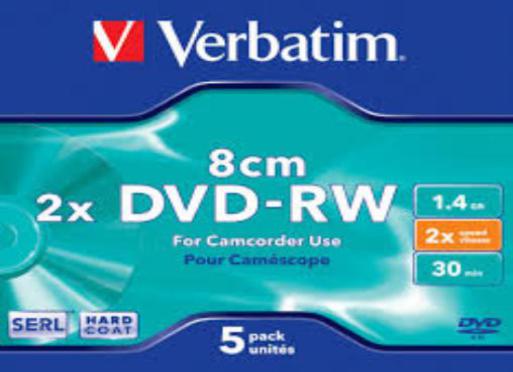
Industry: Necessities